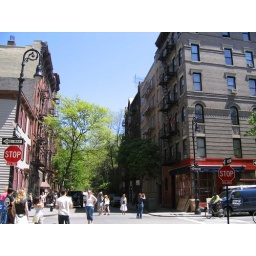
It's not often you get to walk in the middle of the street in Manhattan. The building to the right is 'Friends' apartment